Jim Tressel

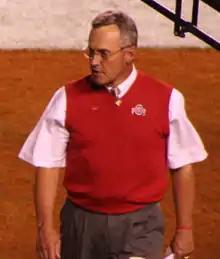
Tressel's sweater vest became a trademark for the coach, especially after he went to Ohio State.

When John Cooper was dismissed as Ohio State's head football coach following a loss to unranked South Carolina in the 2001 Outback Bowl, Tressel returned to Ohio State as Cooper's successor. While addressing Buckeye fans during halftime of a basketball game just after being hired as head coach, Tressel declared, "I can assure you that you will be proud of your young people in the classroom, in the community, and most especially in 310 days in Ann Arbor, Michigan, on the football field."